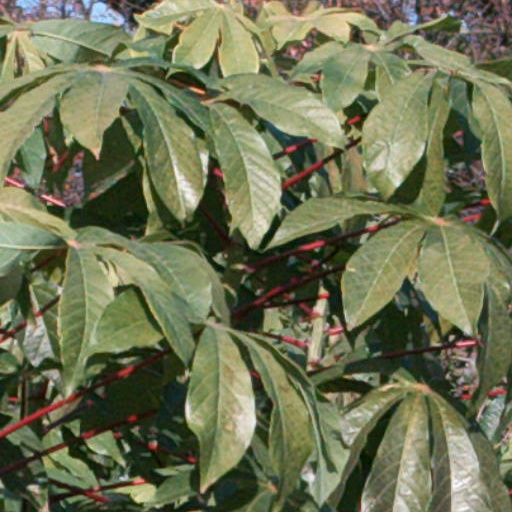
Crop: cassava